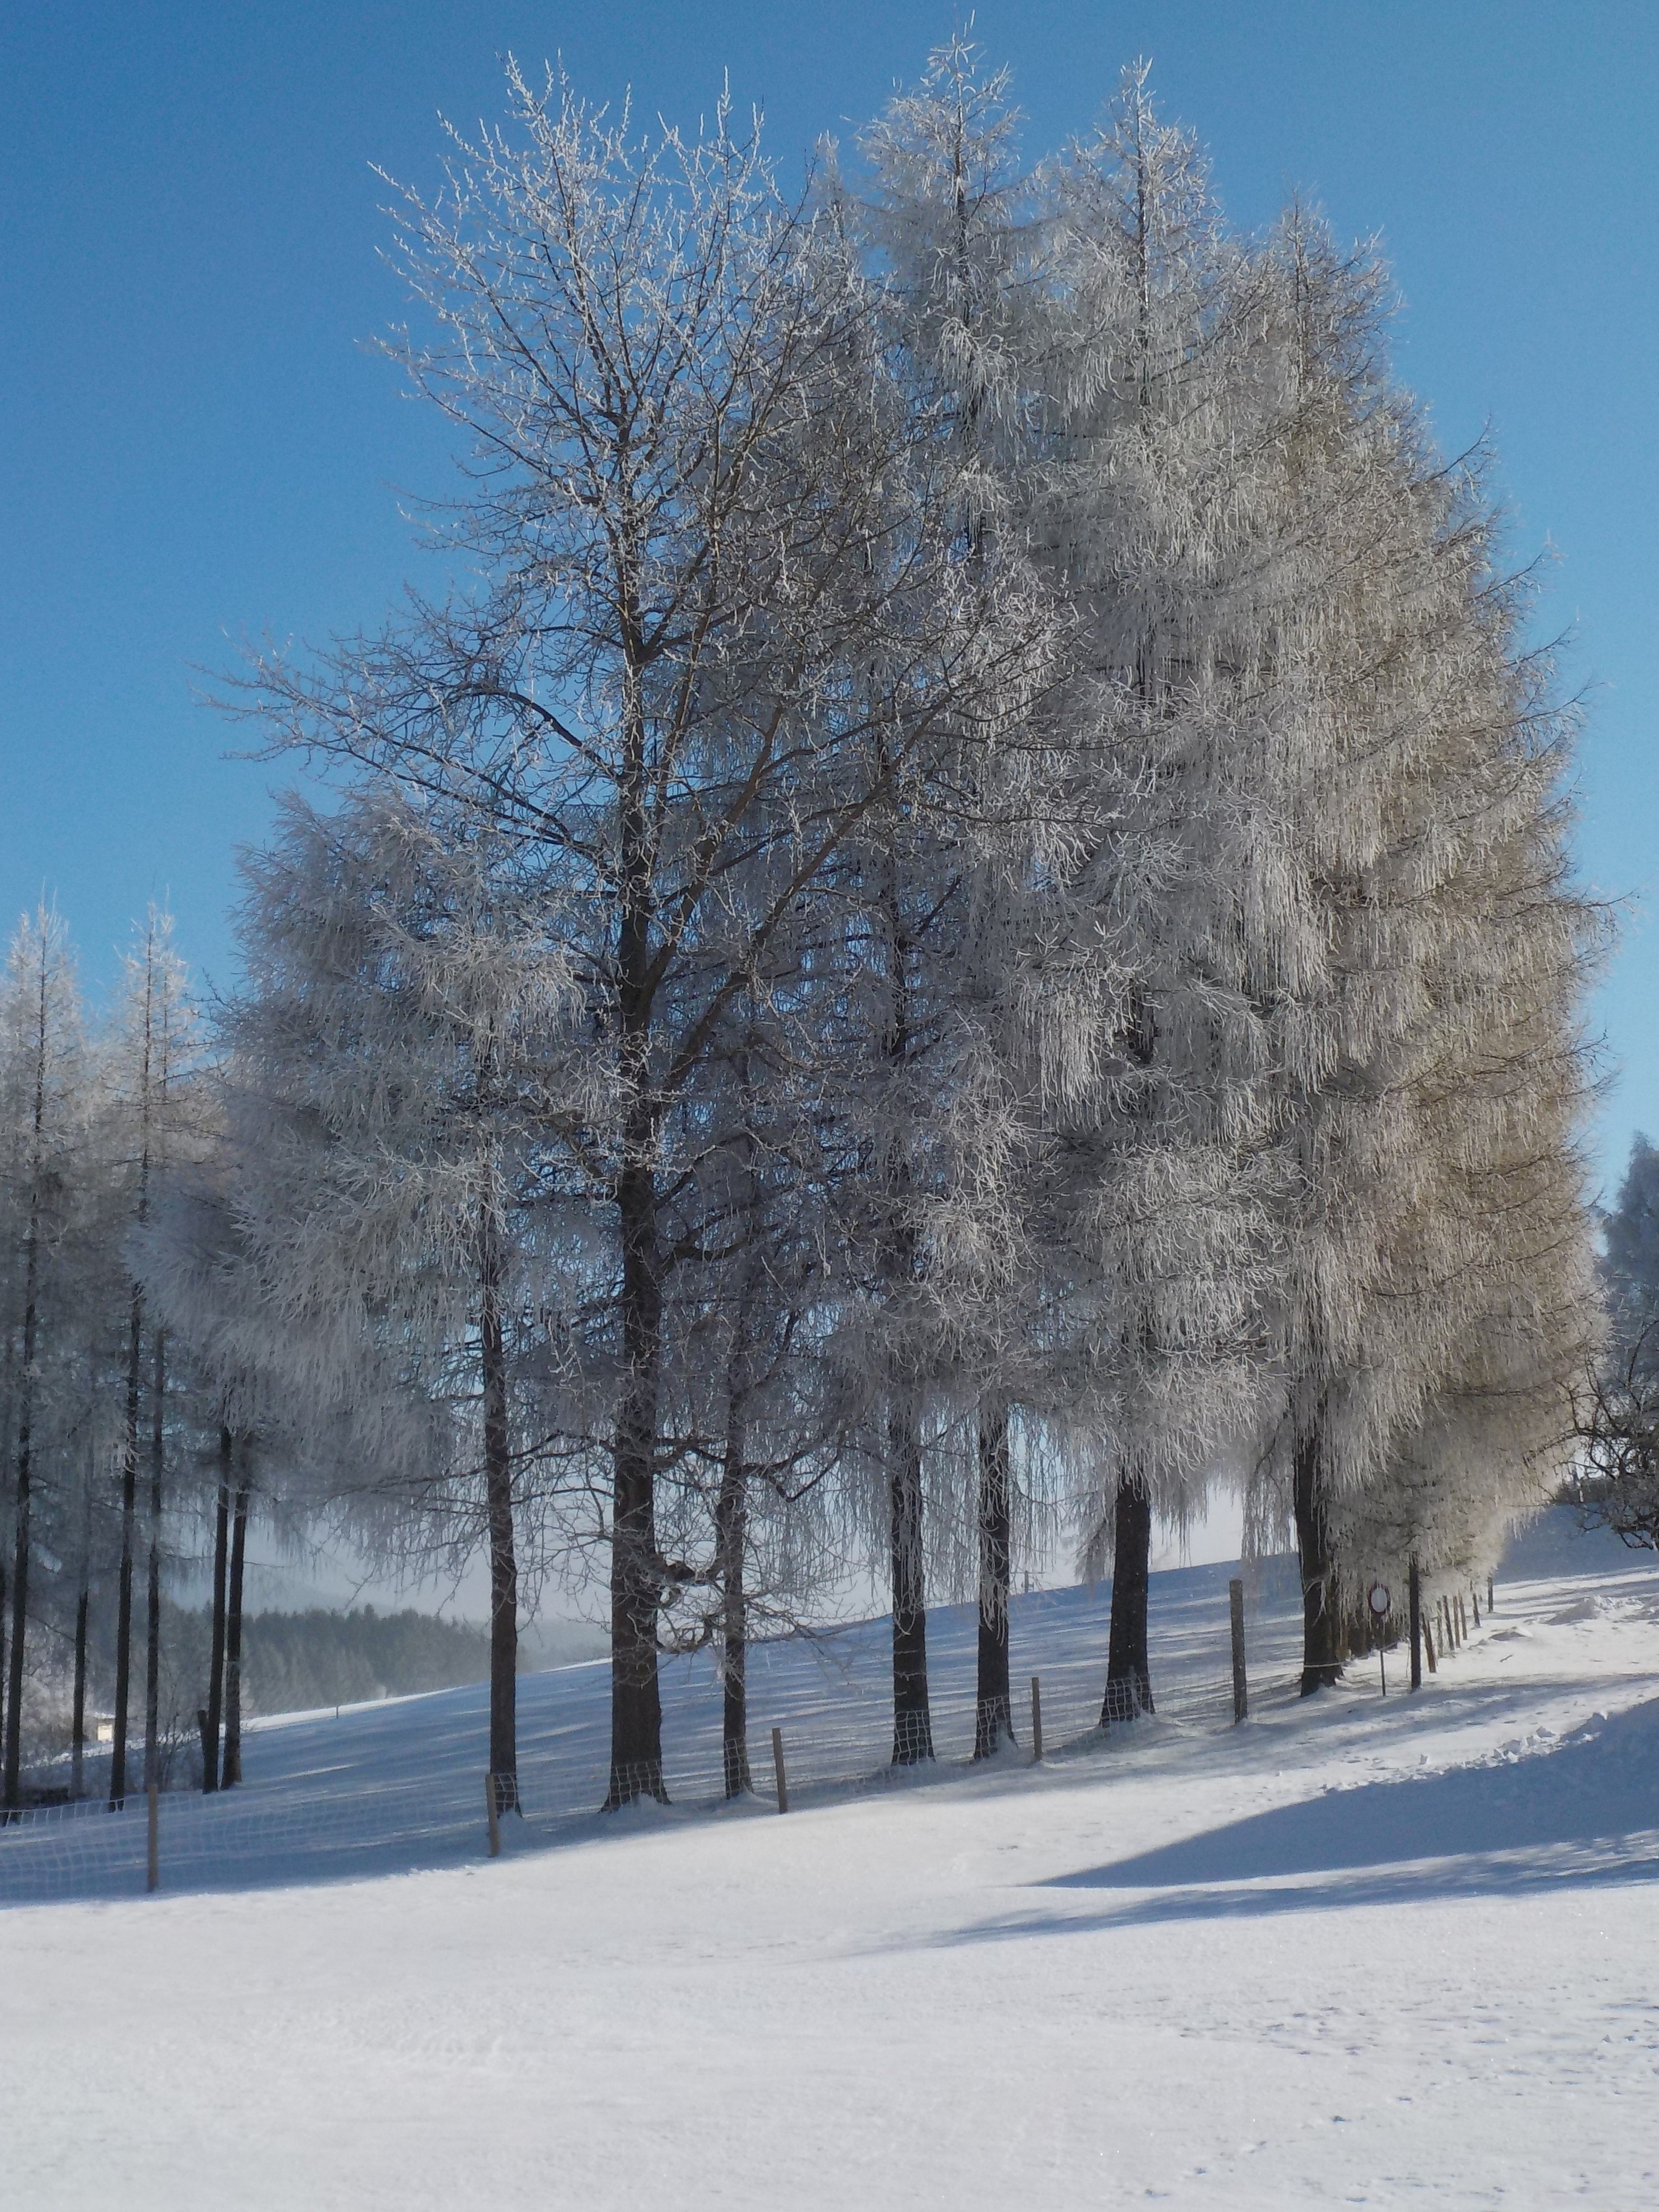
tree, branch, snow, winter, plant, sunshine, frost, ice, weather, season, trees, avenue, mood, wintry, freezing, woody plant